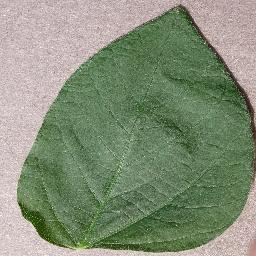
Label: Soybean___healthy